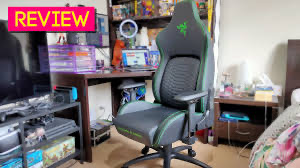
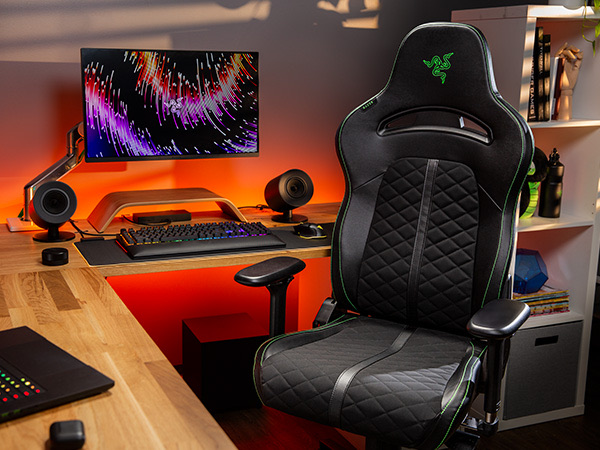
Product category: items_chair
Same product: no